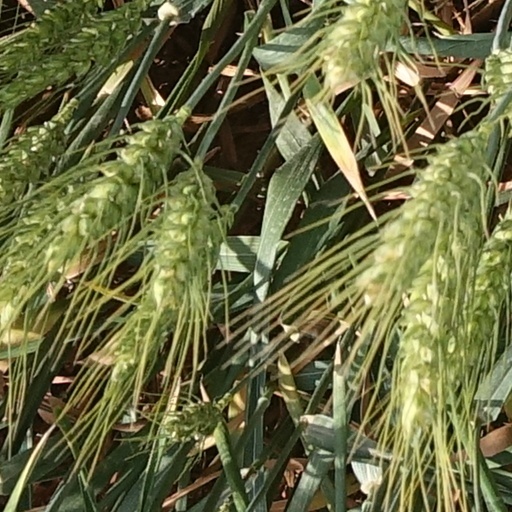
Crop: wheat